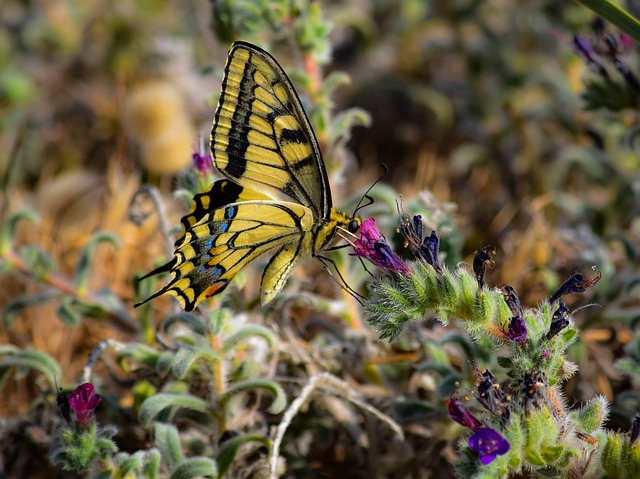
Label: butterfly